Formula One drivers from Germany

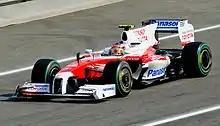
Glock driving for Toyota at the 2009 Spanish Grand Prix

Ralf Schumacher, younger brother of Michael, won six Grands Prix in a career that spanned eleven seasons starting in 1997. All six wins came in the middle of his F1 career as a driver for Williams. Heinz-Harald Frentzen won three Grands Prix over ten seasons, once finishing in runner up in the drivers' championship thanks to the disqualification of Michael Schumacher in 1997 and 3rd in 1999.